Female ejaculation

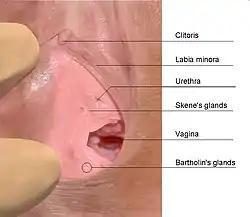
There is substantial evidence that the Skene's gland is the source of female ejaculation.

Female ejaculation is characterized as an expulsion of fluid from the Skene's gland at the lower end of the urethra during or before an orgasm. It is also known colloquially as squirting or gushing, although research indicates that female ejaculation and squirting are different phenomena, squirting being attributed to a sudden expulsion of liquid that partly comes from the bladder and contains urine.